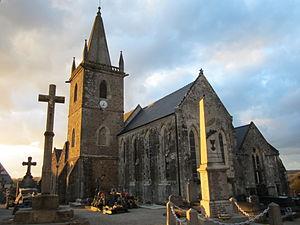
Église Sainte-Trinité de fr:Teurthéville-Bocage
Teurthéville-Bocage est une commune française, située dans le département de la Manche en région Normandie, peuplée de 591 habitants.